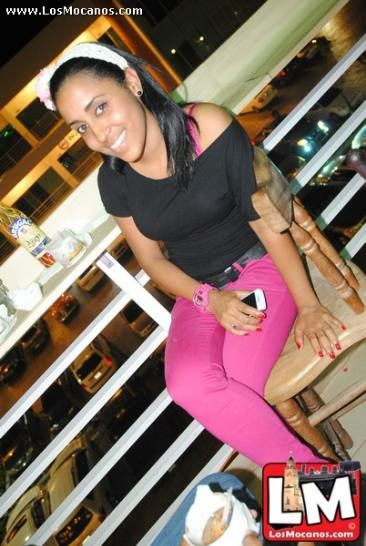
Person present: Yes